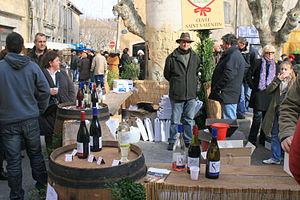
Cuvée Saint-Valentin
Le lirac est un vin d'appellation d'origine contrôlée produit sur les communes de Lirac, de Roquemaure, de Saint-Geniès-de-Comolas et de Saint-Laurent-des-Arbres, dans le département du Gard.